Marine Corps Air Station Iwakuni

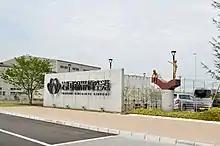
Iwakuni Kintaikyo Airport

Regular commercial service started from 13 December 2012 with a civilian airport terminal built to accommodate commercial flights. It was initially projected that up to 430,000 passengers would use the airport each year, and in the first seven months of operations the airport handled over 200,000 passengers, with average load factors between Iwakuni and Tokyo exceeding 70% during June 2013.